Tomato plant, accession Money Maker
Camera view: horizontal (90 deg, fisheye); turntable rotation: 270 degrees
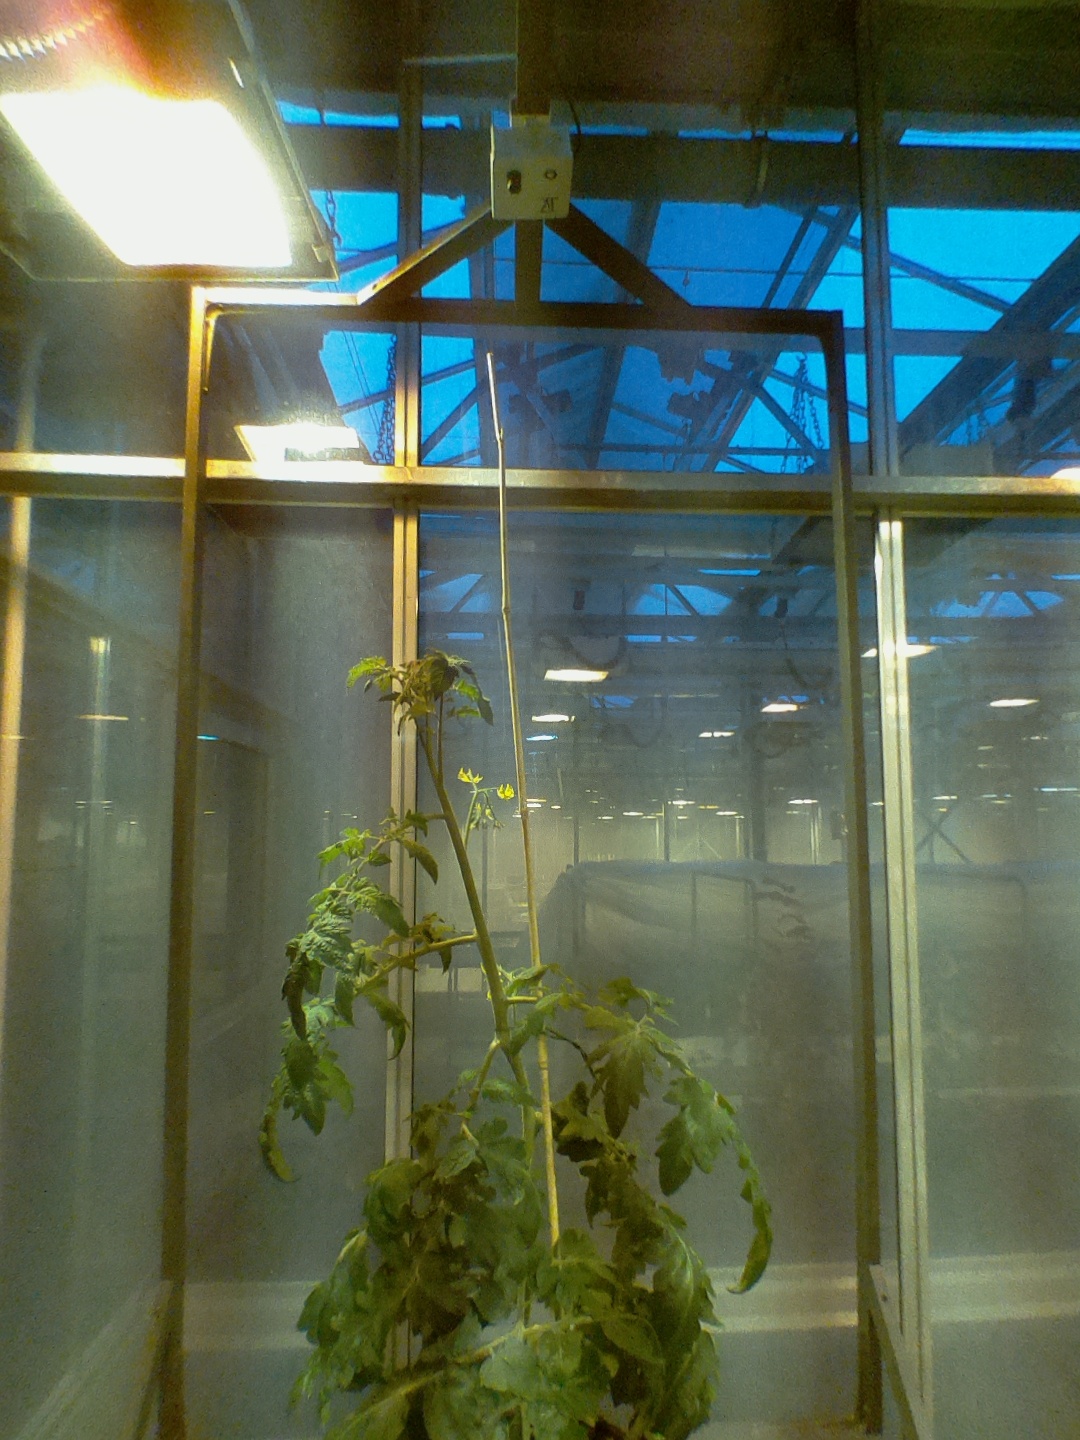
BBCH growth stage 68: Full flowering, 80%-90% of flowers open, more petals falling